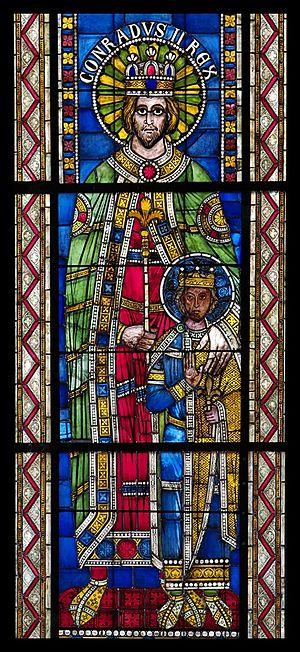
Le bas-côté nord, baie VI